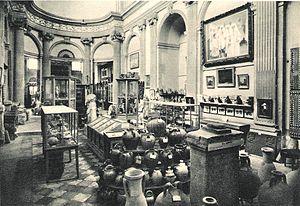
Salle de l'ancien musée dauphinois dans la chapelle Sainte-Marie d'en bas, rue Très-Cloitre à Grenoble. Archéologie, Histoire, Folklore, Arts et traditions populaires du dauphiné.
La chapelle Sainte-Marie-d'en-Bas est une chapelle de l'Ordre de la Visitation dont la construction date du milieu du XVIIᵉ siècle et située rue Très-Cloîtres au cœur du centre ancien de Grenoble. Actuellement propriété de la ville de Grenoble, elle est devenue le Théâtre Sainte-Marie-d’en-Bas.
Le Musée dauphinois, service du conseil départemental de l'Isère et situé à Grenoble, est un musée ethnographique, archéologique, historique et de société couvrant le territoire de l’ancienne province française du Dauphiné. Installé sur les hauteurs du quartier Saint-Laurent, l'édifice classé aux monuments historiques bénéficie du label « Musée de France » et participe à la nuit européenne des musées.
Hippolyte Müller est né à Gap le 22 novembre 1865 et mort le 23 septembre 1933 à Grenoble. Cet ethnographe français a été le premier conservateur du Musée dauphinois de Grenoble, en 1906.